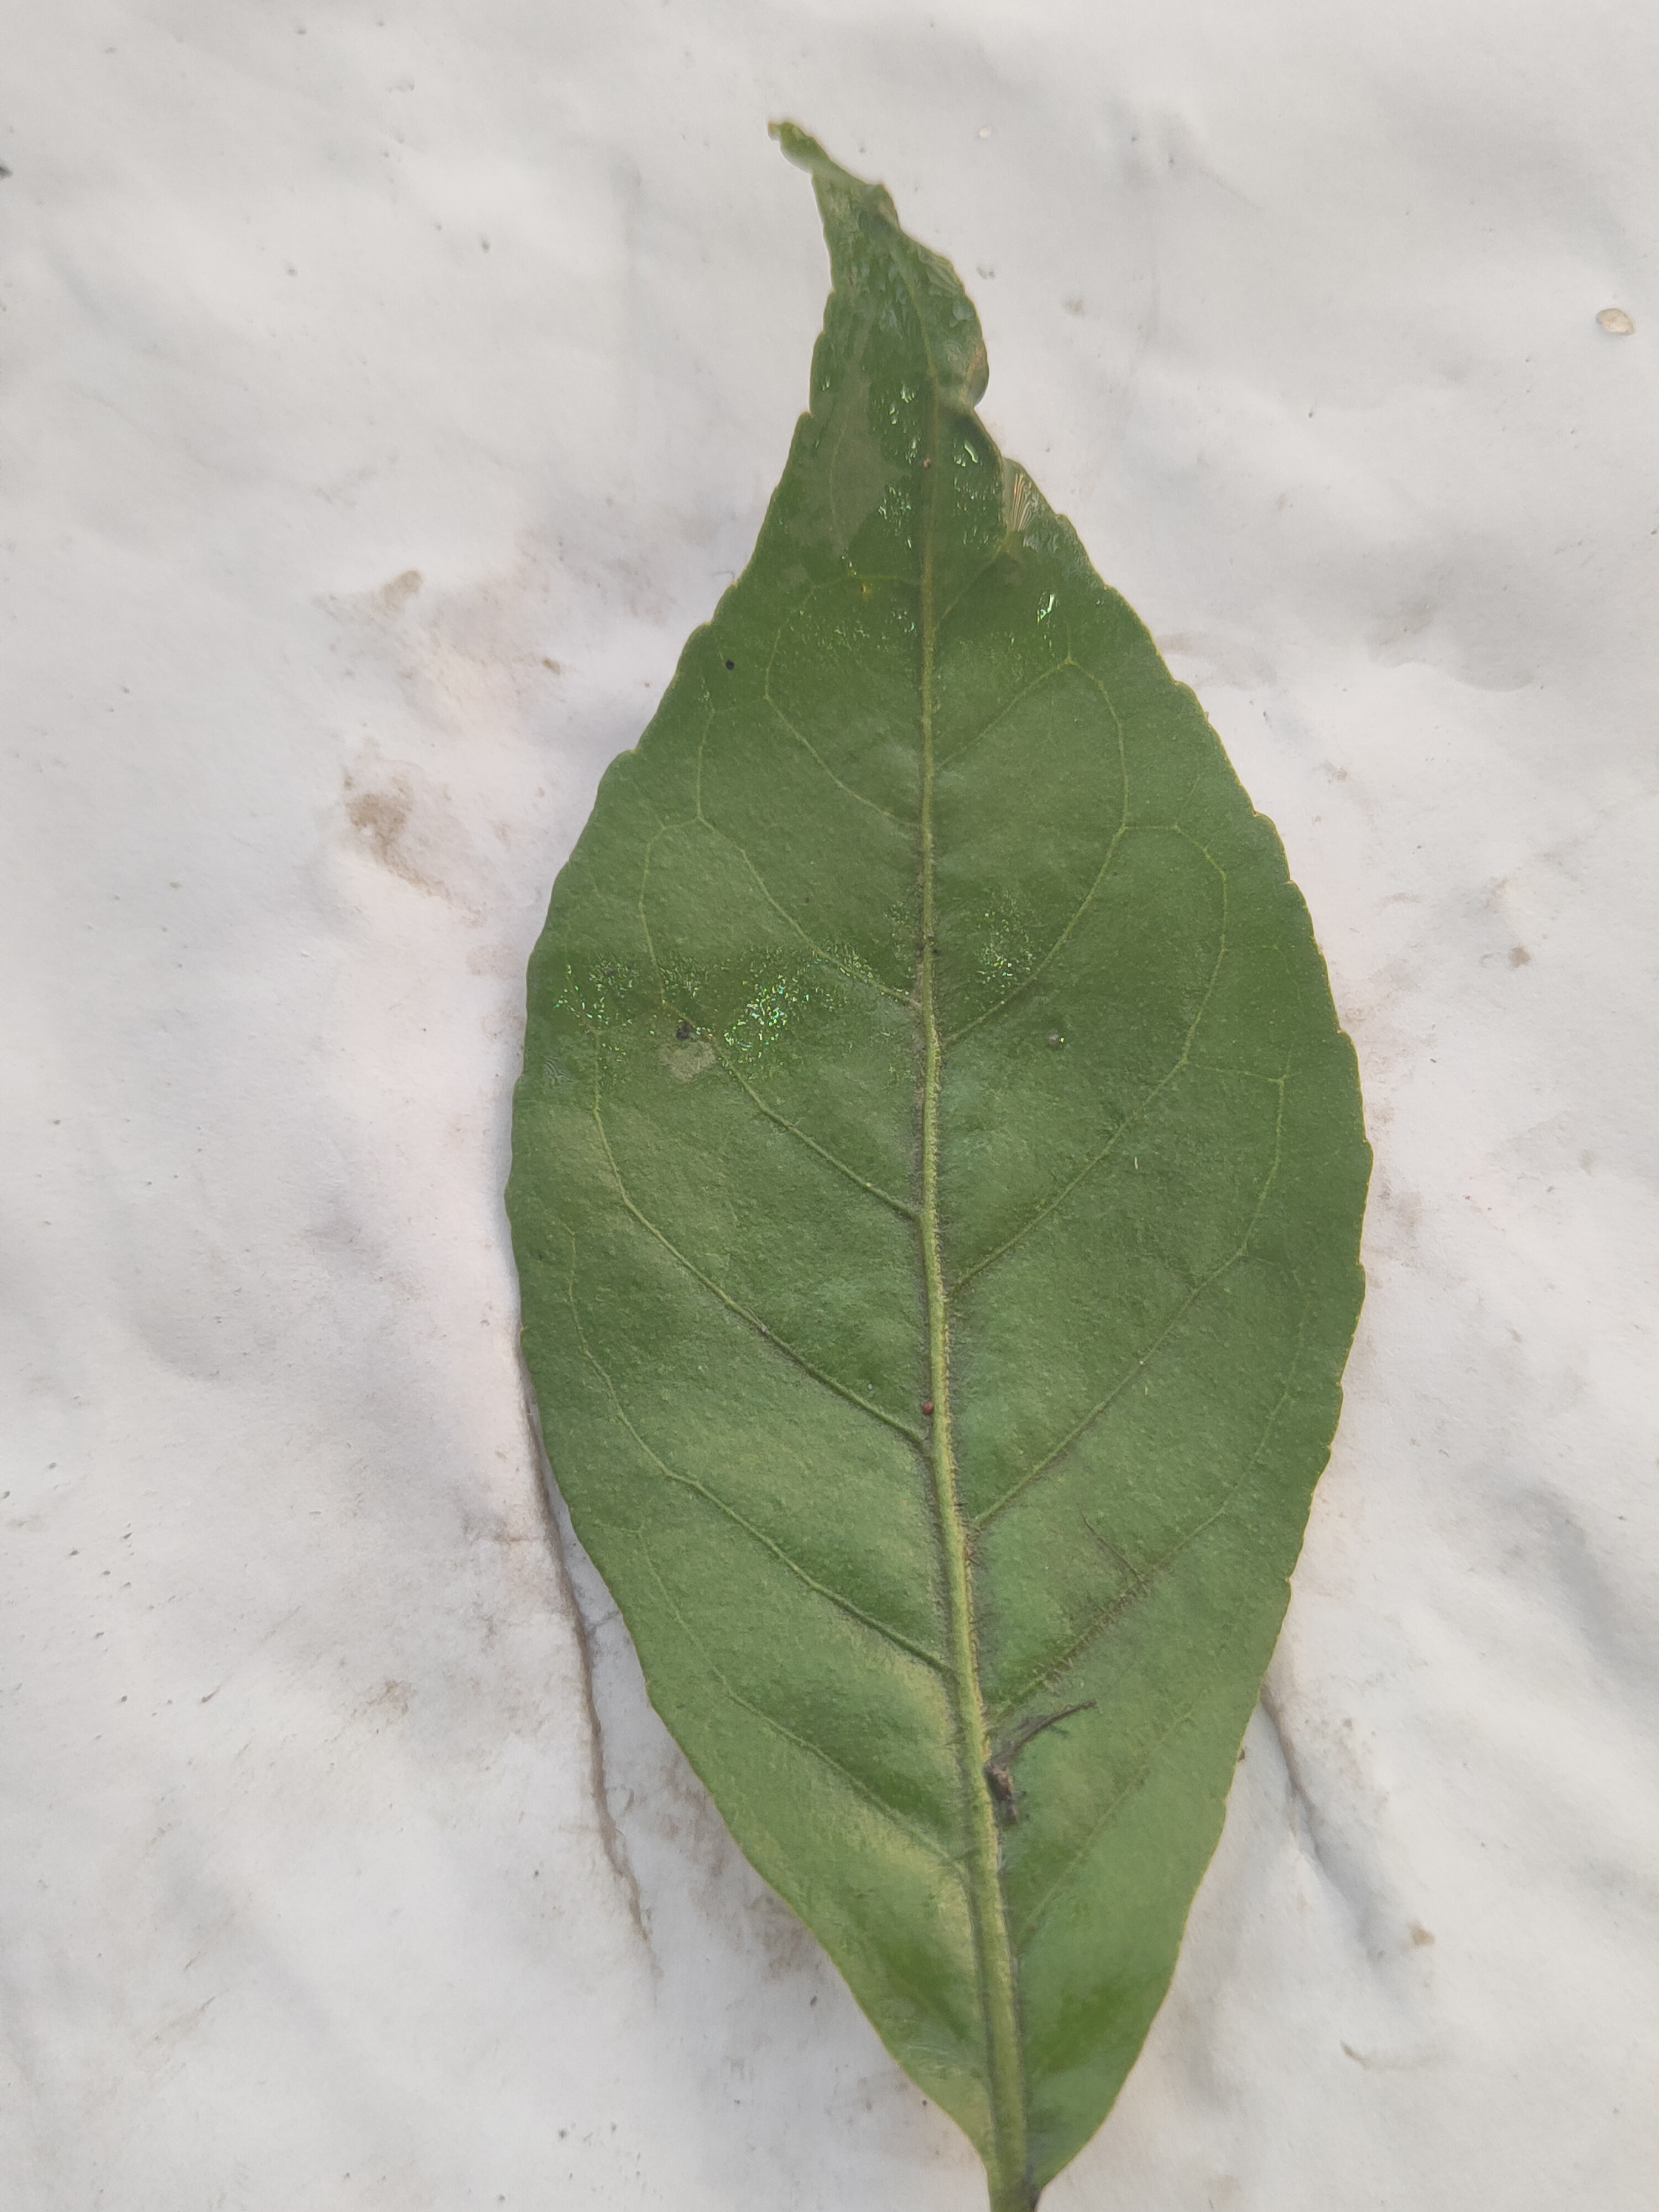
Leaf variety: Aegle marmelos